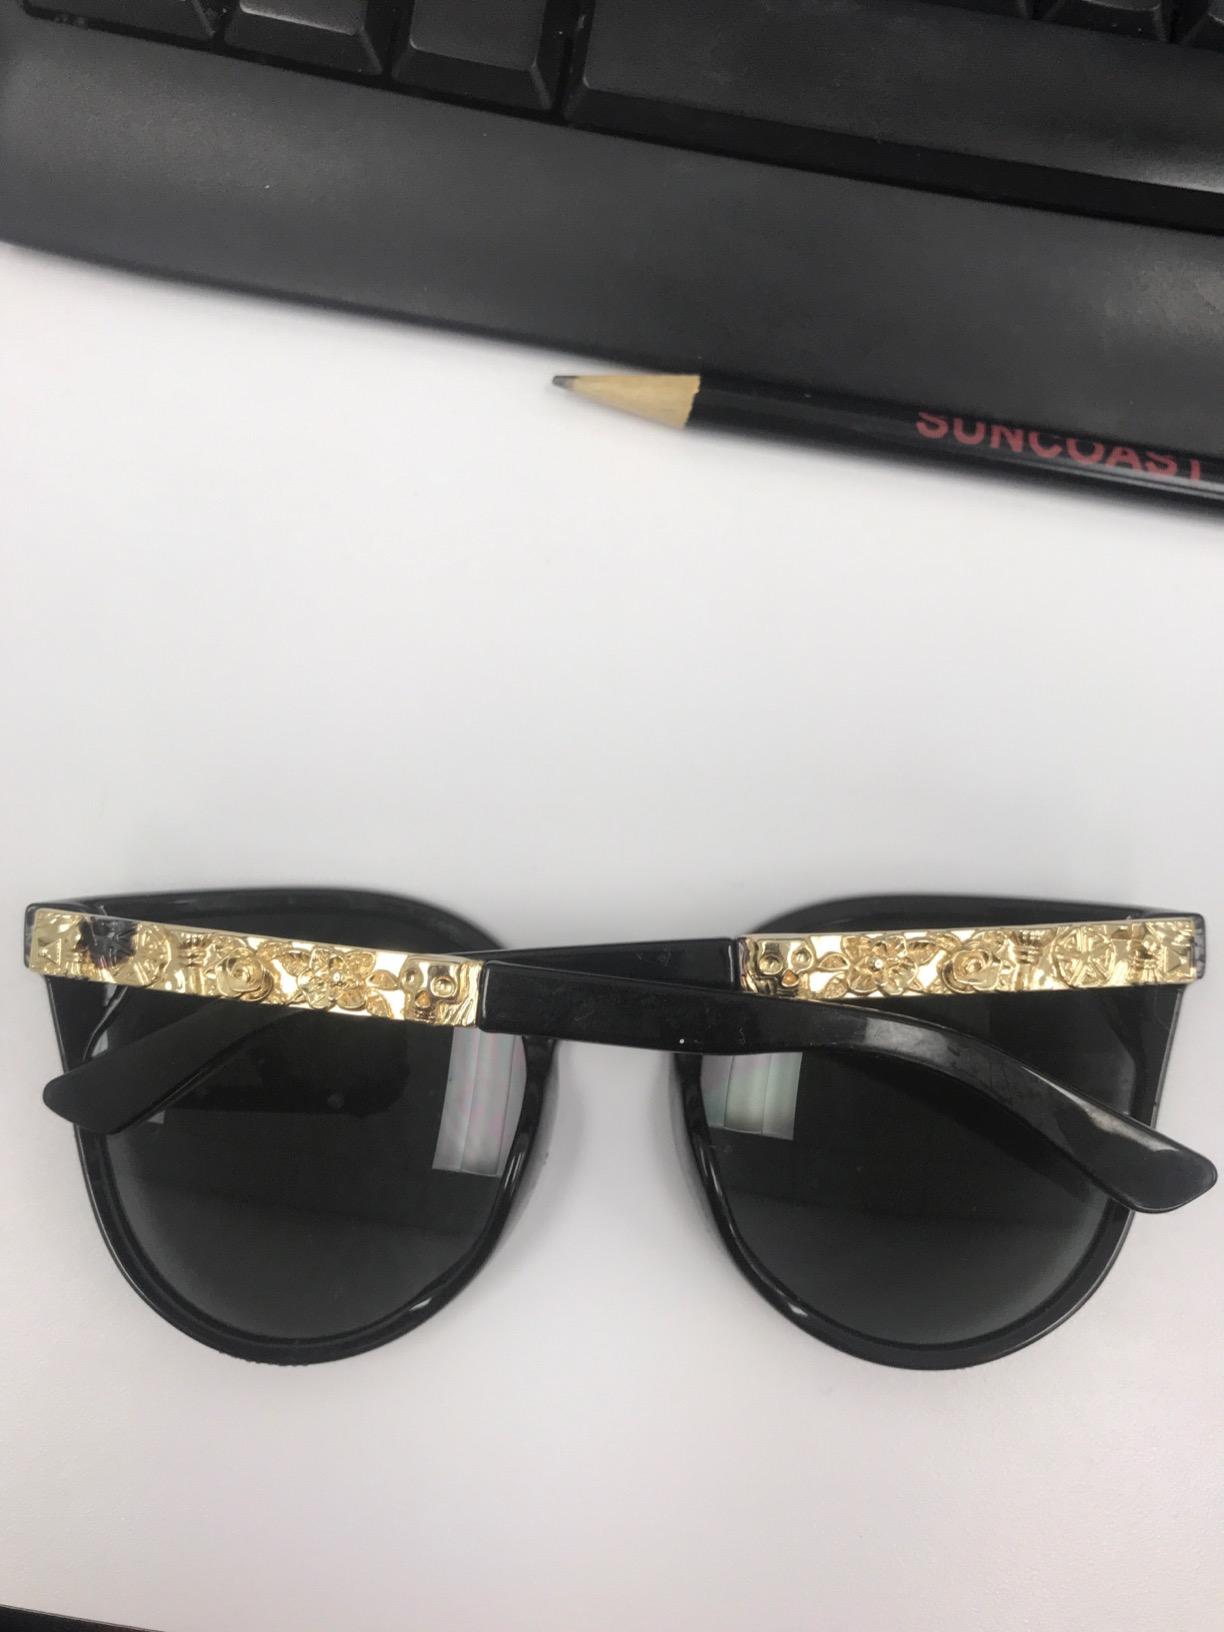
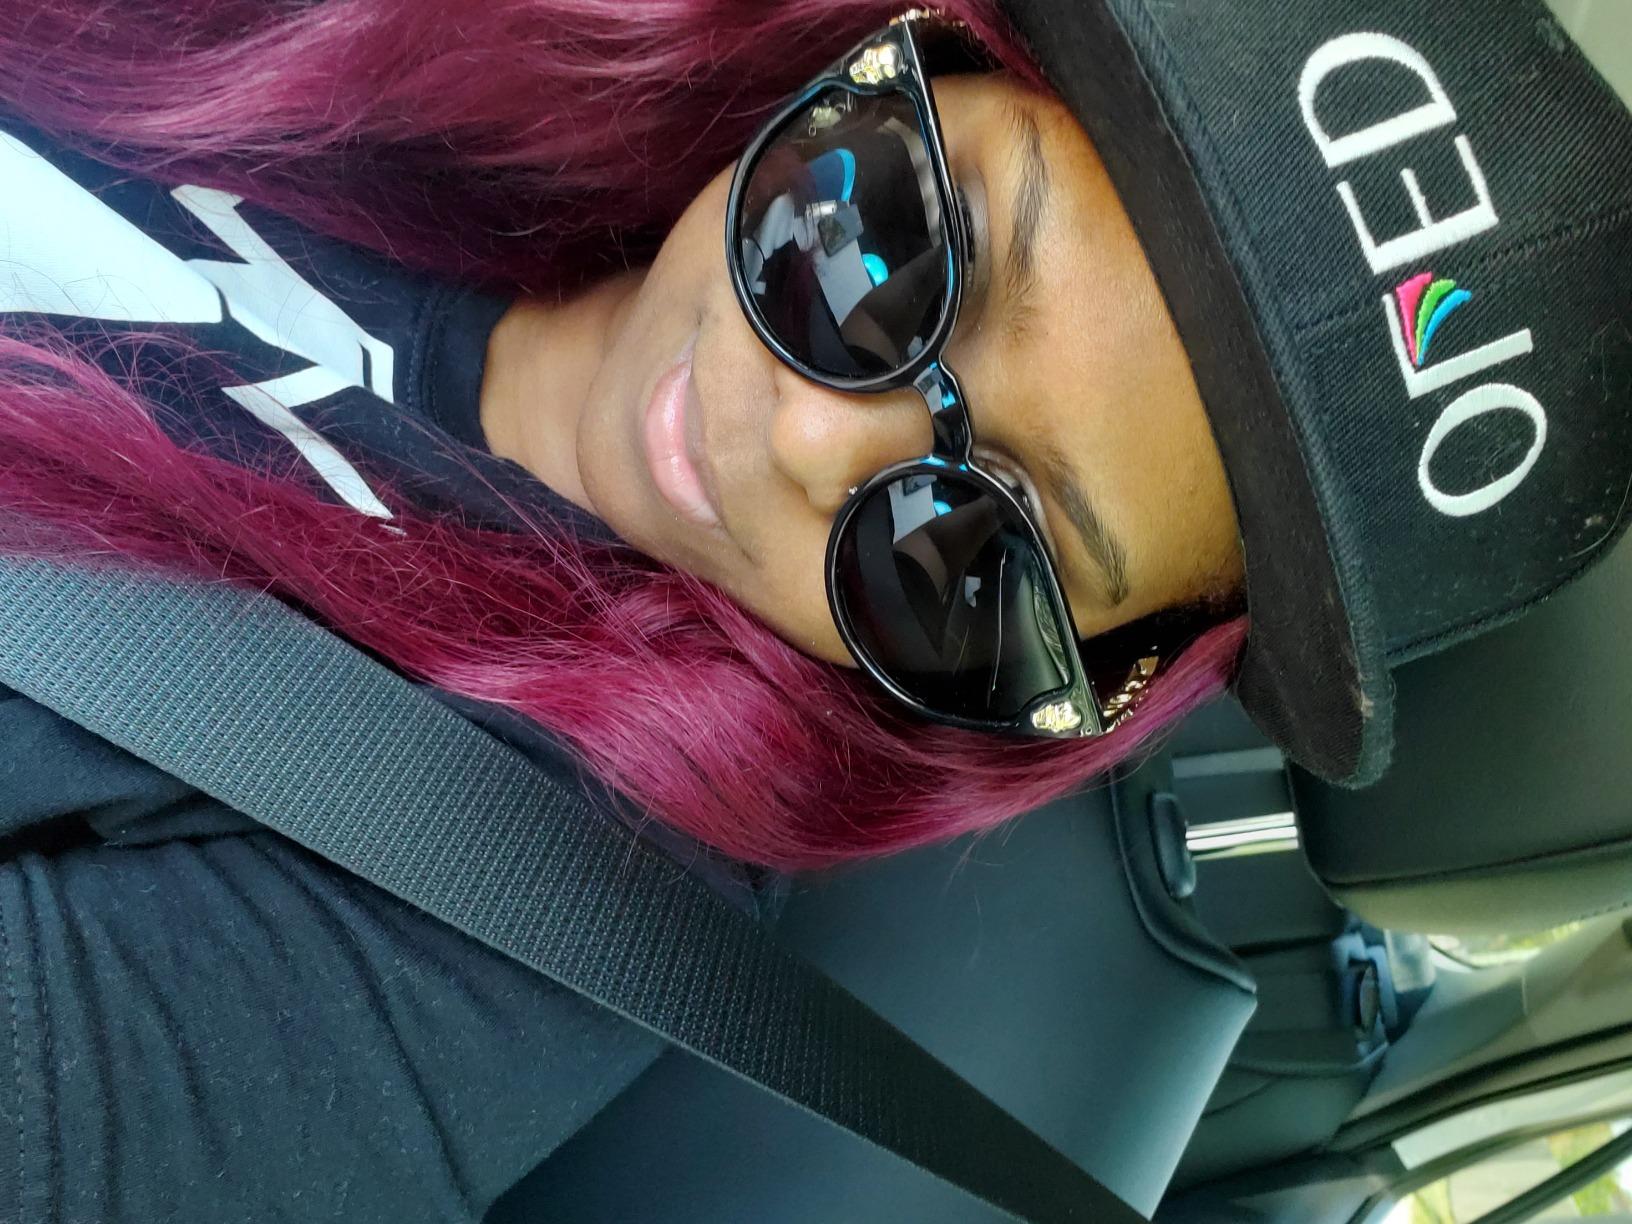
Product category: accessories_sunglasses
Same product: yes